Church of St James, Didsbury

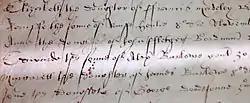
Baptism Record of Ambrose Barlow

St James is an ancient Anglican church of medieval origins with significant subsequent 17th and mid-19th century modifications. The church was designated a Grade II* listed building on 25 February 1952.